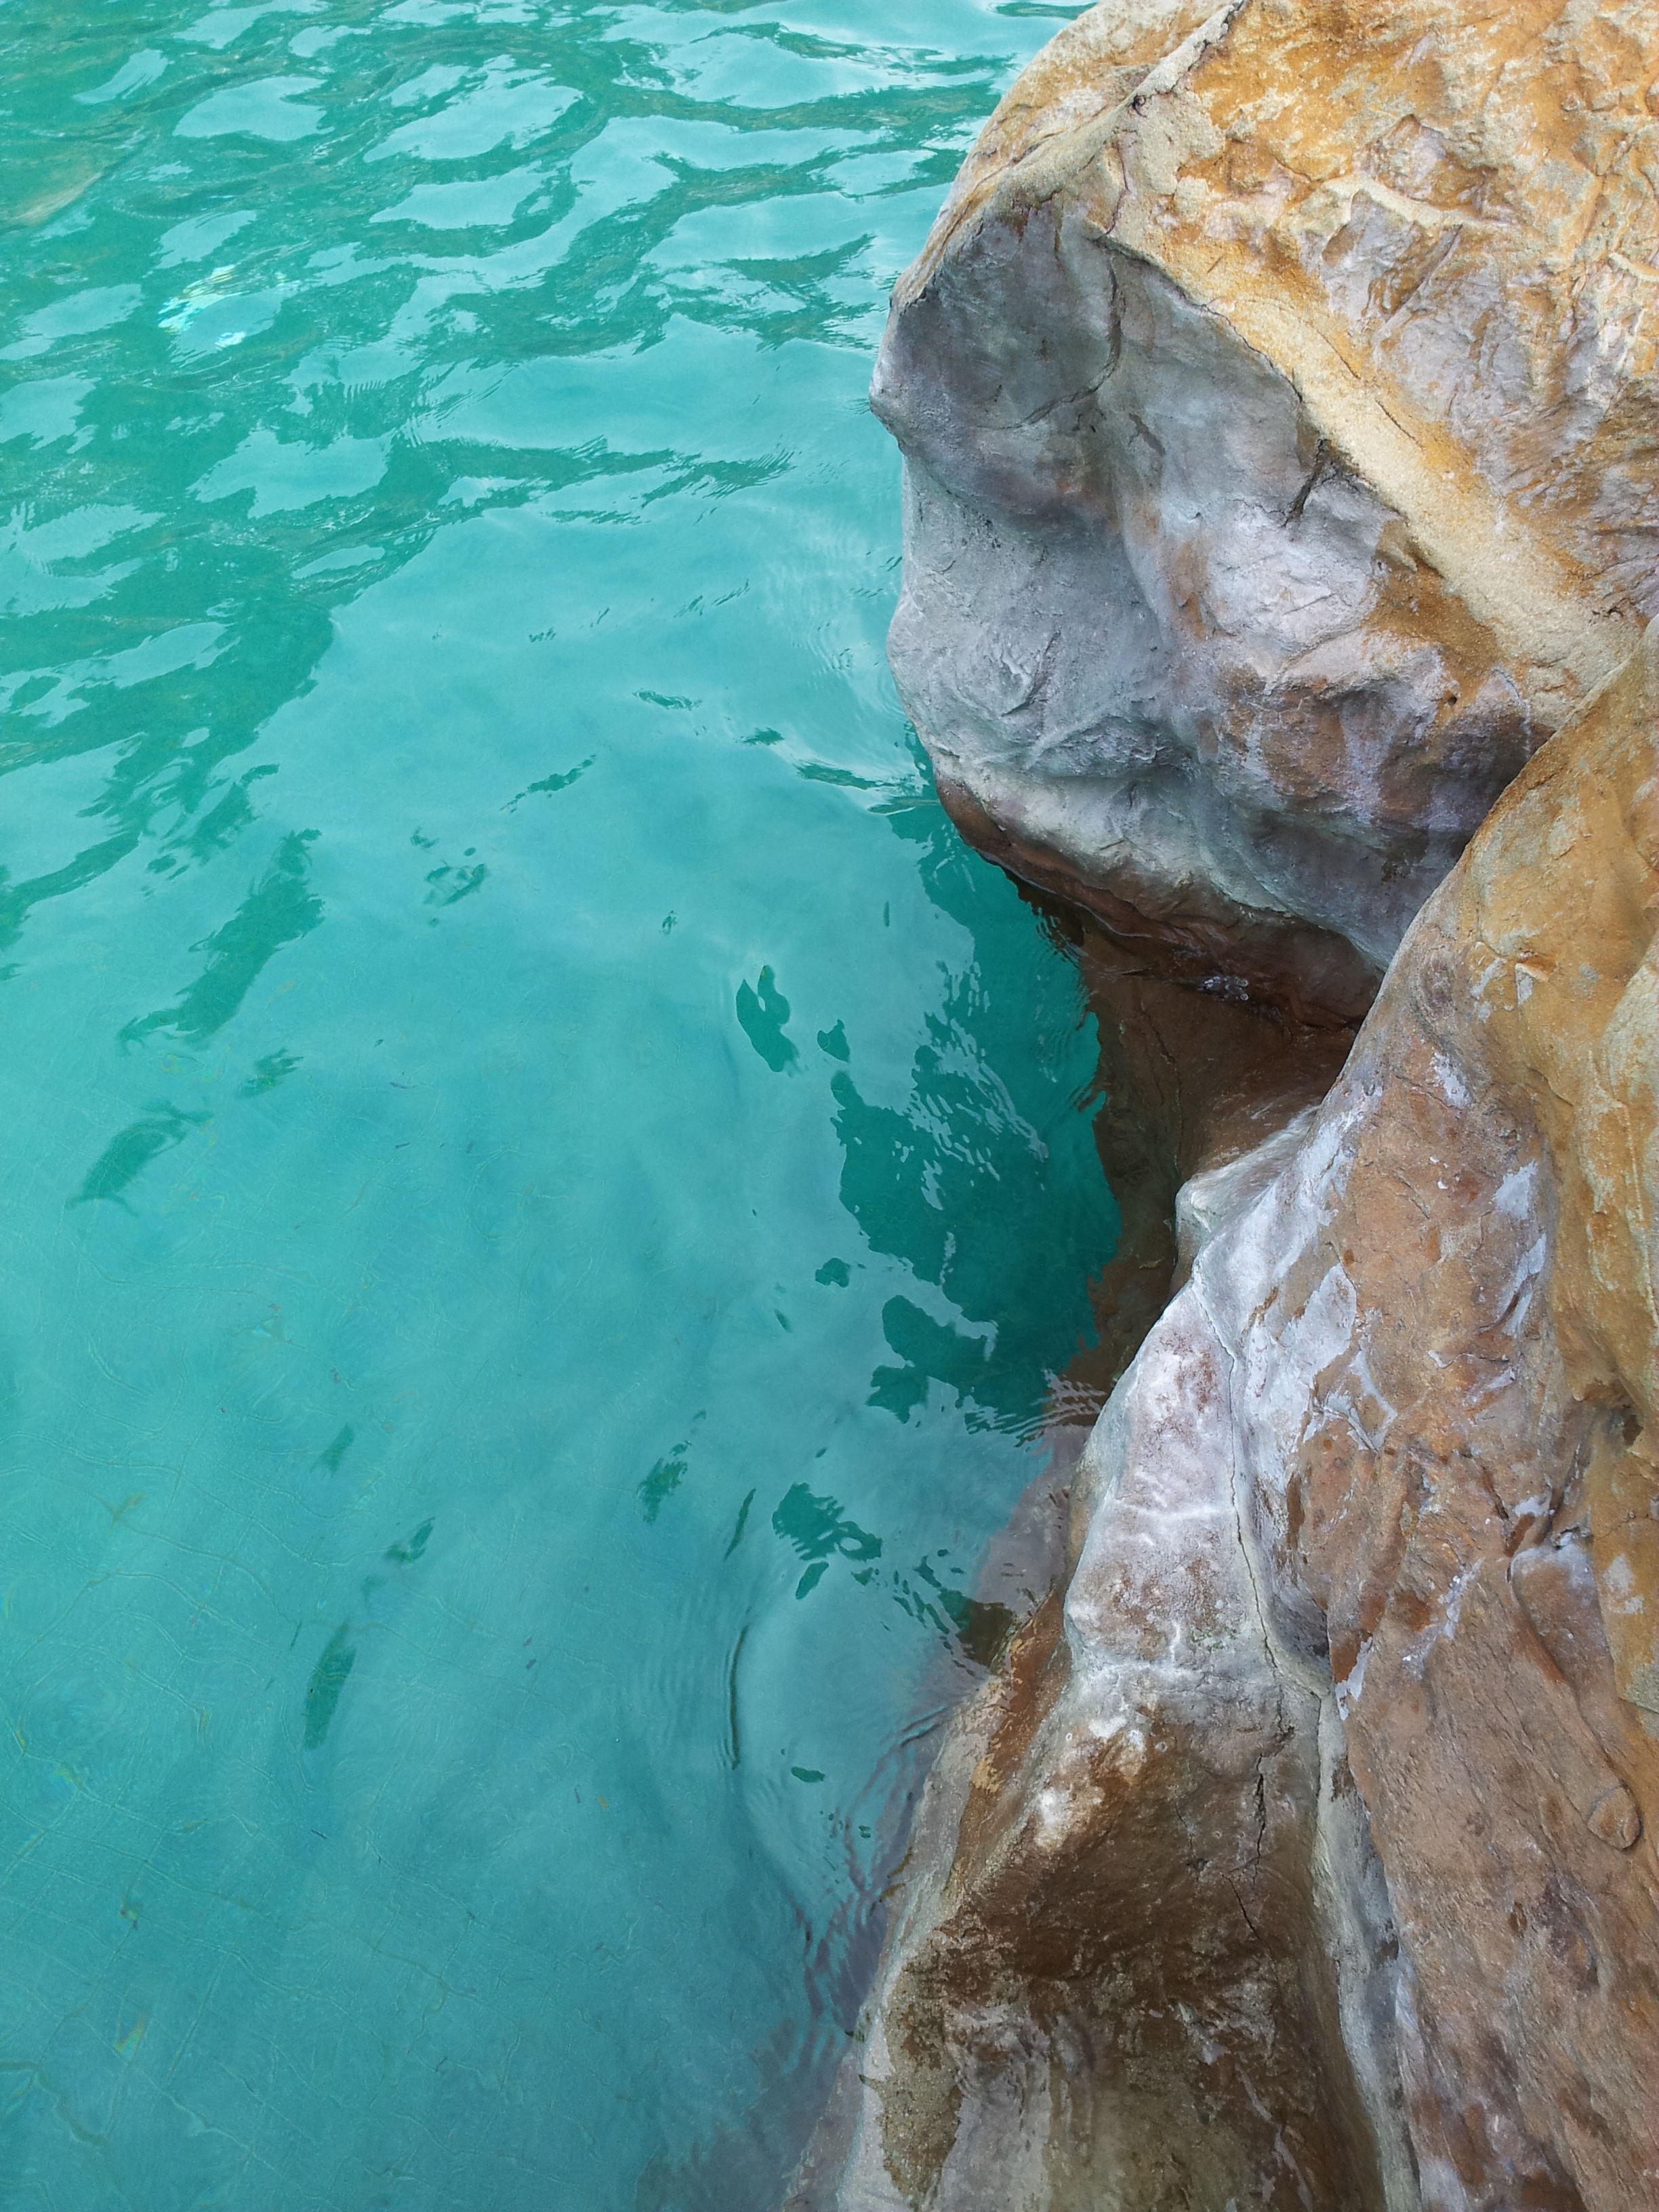
sea, coast, water, nature, rock, ocean, wave, natural, peace, calm, relaxation, therapy